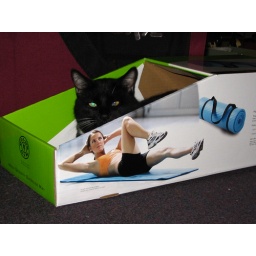
cat in a box